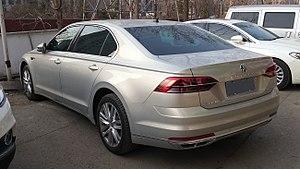
La Volkswagen Phideon est un véhicule de type limousine du constructeur automobile allemand Volkswagen vendu depuis 2016 exclusivement en Chine. La Phideon y est produite par une coentreprise liant Volkswagen AG et le constructeur SAIC. Elle remplace la Volkswagen Phaeton, uniquement sur le marché chinois.